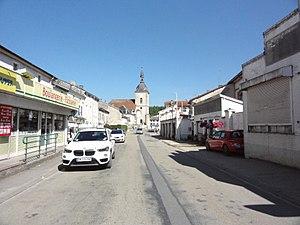
Doulaincourt, rue Général Philippe Leclerc
Doulaincourt-Saucourt est une commune française située dans le département de la Haute-Marne, en région Grand Est. La commune est formé en 1972 par la fusion des communes de Doulaincourt, devenue chef-lieu de la commune, et de Saucourt-sur-Rognon, devenue commune associée. En 2010, la commune de Doulaincourt-Saucourt a pris le statut de commune nouvelle, Doulaincourt et Saucourt devenant des communes déléguées.
L'église Saint-Martin est une église catholique située à Doulaincourt-Saucourt, en France.